Washington State Route 291

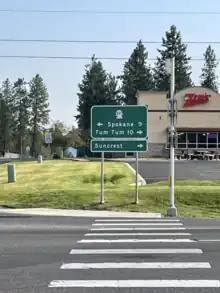
Route sign and pedestrian crosswalk at Swenson Road in Suncrest

SR 291 begins at an intersection with US 2 / US 395, named North Division Street, and West Francis Avenue in the Town and Country and North Hill neighborhoods of Spokane. The highway travels west along West Francis Avenue through western Spokane, before turning northwest along North Nine Mile Road in the Balboa/South Indian Trail neighborhood. The highway begins to parallel the Spokane River as it passes a golf course and then through the community of Nine Mile Falls. The highway continues northwest, entering Stevens County from Spokane County, just east of the Nine Mile Falls Dam, as it crosses the Little Spokane River. It then climbs and shifts further north of the river to accommodate a housing development at Suncrest. Entering the community of Tumtum the highway turns southwest, snaking around Long Lake before turning west and terminating at SR 231.